Skopje 2014

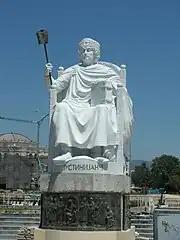
Justinian I monument

On 11 October 2010 the cornerstone for the new building to house the Financial Police of the Republic of Macedonia was laid. The site is located between the new Ministry of Foreign Affairs and the new Agency for Electronic Communications. The building, currently several months from completion, is cylindrical in shape and is capped by a dome-shaped roof. The total cost of construction will be roughly 13 million euros.